Diwan (poetry)

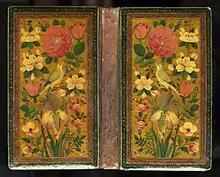
Rose and nightingale on the binding of a Divan of Hafiz (Iran, 1842)

Ottoman Divan poetry was a highly ritualized and symbolic art form. From the Persian poetry that largely inspired it, it inherited a wealth of symbols whose meanings and interrelationships—both of similitude (مراعات نظير "mura'ât-i nazîr" / تناسب